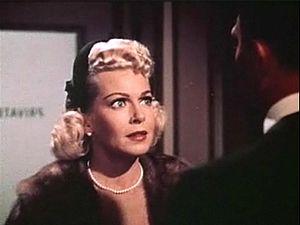
Mirage de la vie est un film américain réalisé par Douglas Sirk et sorti en 1959. C'est le dernier long métrage de ce réalisateur.